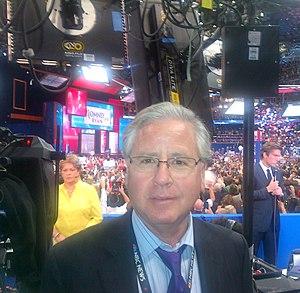
Howard Fineman, né en 1948 à Pittsburgh dans l'État de Pennsylvanie, est un journaliste américain, collaborateur depuis octobre 2010, en tant que spécialiste politique, au journal en ligne The Huffington Post. Il est également consultant politique pour NBC News, le département de l'information du réseau télévisé américain NBC, et intervient tant au sein du réseau que sur la chaîne d'information en continu MSNBC, notamment dans les émissions Hardball with Chris Matthews, The Last Word with Lawrence O'Donnell et The Rachel Maddow Show. Avant sa collaboration au Huffington Post, Howard Fineman a été journaliste au magazine Newsweek, notamment en tant que correspondant politique en chef. Fineman est l'auteur de The Thirteen American Arguments: Enduring Debates That Define and Inspire Our Country, paru aux États-Unis en 2008.